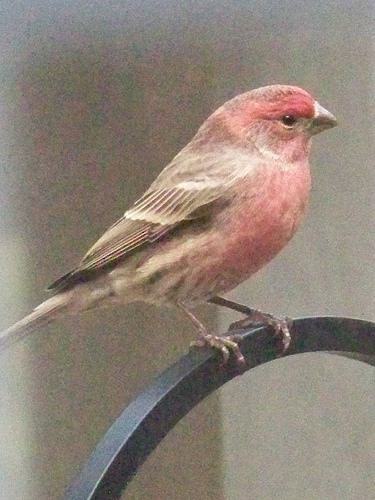
A photo of a purple finch